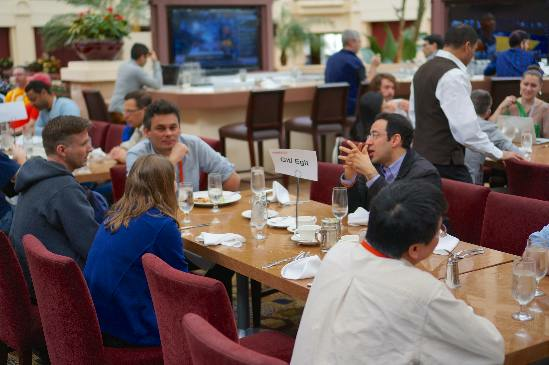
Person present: Yes